SMS Preussen (1903)

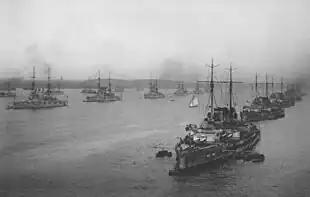
I (foreground) and II Squadrons (background) in Kiel

In May 1910, the fleet conducted training maneuvers in the Kattegat. These were in accordance with Holtzendorff's strategy, which envisioned drawing the Royal Navy into the narrow waters there. The annual summer cruise was to Norway, and was followed by fleet training, during which another fleet review was held in Danzig on 29 August. After the conclusion of the maneuvers, Schröder was promoted to chief of the (Naval Station of the Baltic Sea), his place aboard being taken by "VAdm" Friedrich von Ingenohl. A training cruise into the Baltic followed at the end of the year. In March 1911, the fleet held exercises in the Skagerrak and Kattegat, and the year's autumn maneuvers were confined to the Baltic and the Kattegat. Another fleet review was held during the exercises for a visiting Austro-Hungarian delegation that included Archduke Franz Ferdinand and Admiral Rudolf Montecuccoli.